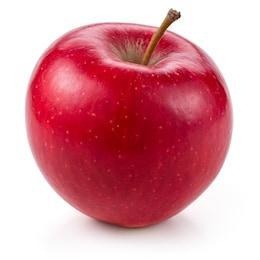
Label: apple